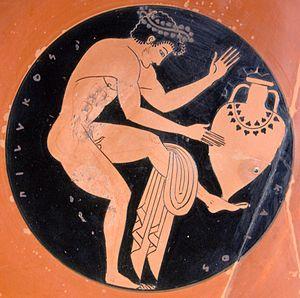
Comaste. Médaillon à figures rouges d'un kylix attique bilingue corail.